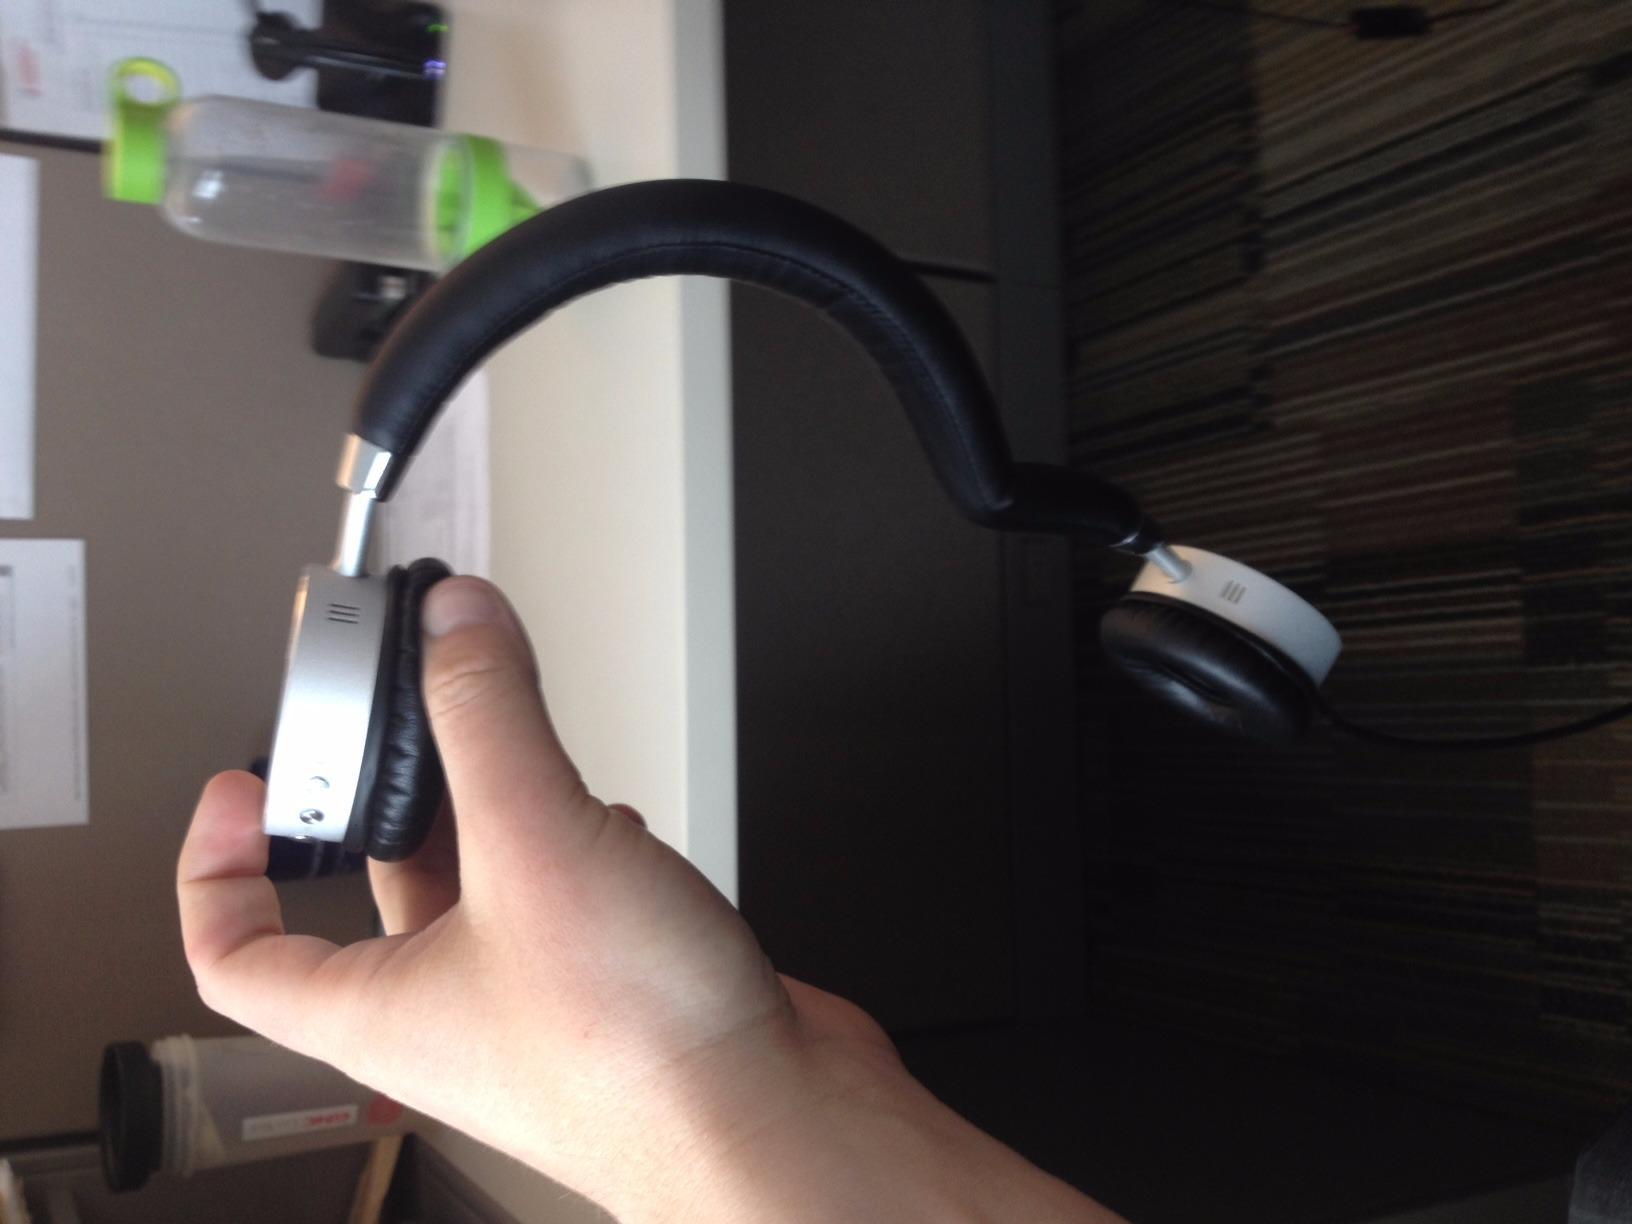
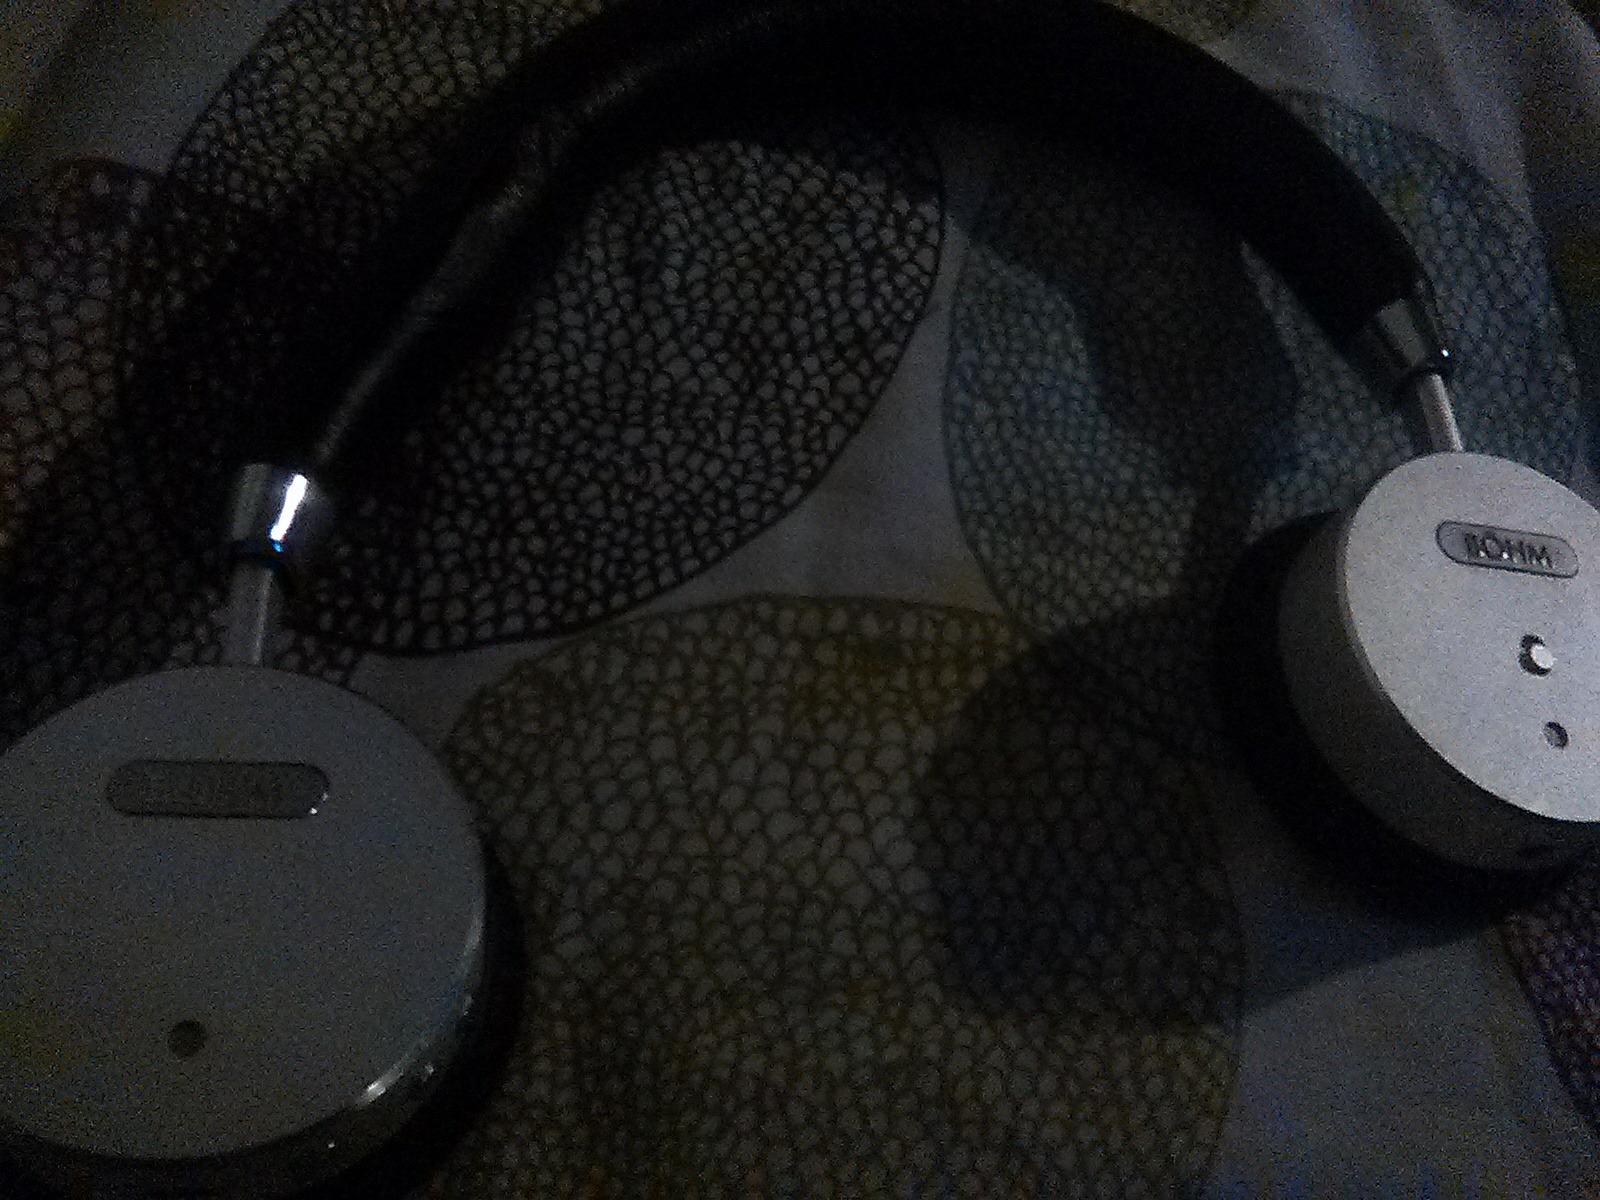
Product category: headphones
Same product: yes